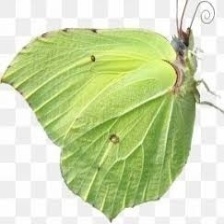
Species: CLEOPATRA
Butterfly family (ImageNet category): sulphur_butterfly